Otto Hermann Kahn

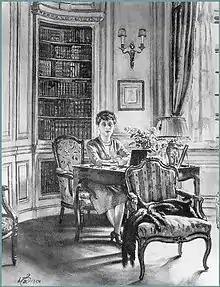
Addie Wolff, wife of Otto H. Kahn, 1928

In 1893, he accepted an offer from Speyer and Company of New York and went to the United States, where he spent the rest of his life. On January 8, 1896, Kahn married Addie Wolff and following the couple's year-long tour of Europe, Kahn joined Kuhn, Loeb & Co. in New York City, where his father-in-law, Abraham Wolff, was a partner. In 1917, Kahn gave up his British nationality and became a United States citizen.